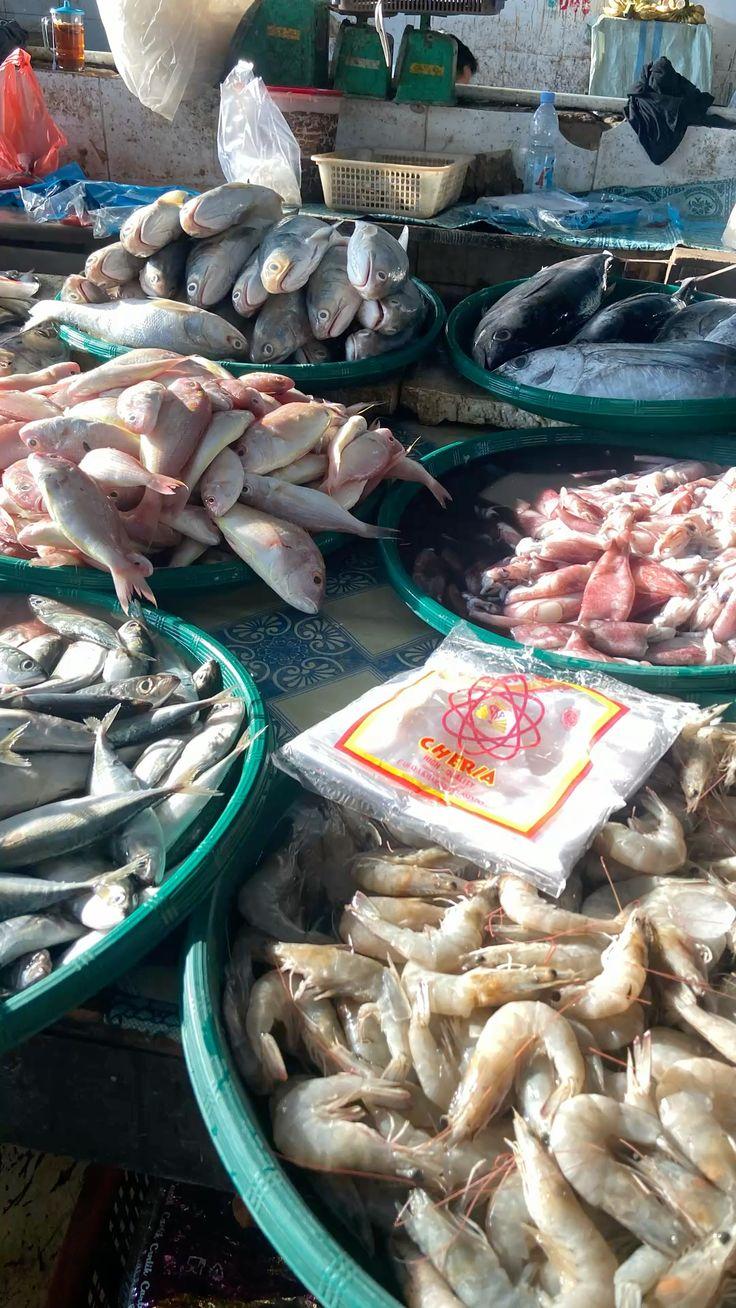
Soko la samaki ambapo samaki wa aina mbalimbali ,wamepangwa ndani ya vyombo vya plastiki ya kijani. Kamba wa baharini walioekwa chombo cha mbele, na samaki wadongo wa rangi tofauti tofauti waliopangwa kwenye vyombo viingine.